Balazuc

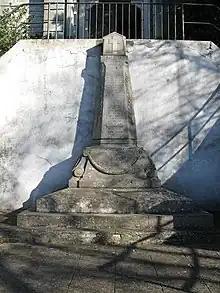
The War Memorial

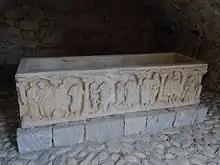
The Balazuc Sarcophagus

The Roche-Haute Association since 1982 has organised concerts and exhibitions of paintings in the Romanesque church including paintings by: Guillaume Beaugé, Jacques Dromart, and Erik Levesque.